Indian cricket team in Sri Lanka in 1997

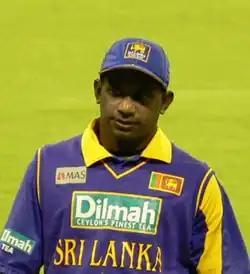
Sanath Jayasuriya made 340, the first triple century by a Sri Lankan batsman.

The Sri Lankan openers Sanath Jayasuriya and Marvan Atapattu went out on to the pitch later in the day. However, Atapattu was caught behind off the very first delivery of debutant Nilesh Kulkarni for 26. At the close of play on the second day, Sri Lanka were on 39/1, with Jayasuriya not out on 12 and Roshan Mahanama on the other end. The pair batted throughout the third day and took Sri Lanka to 322/1. Both had scored centuries, and their partnership was at 283 runs. Jayasuriya and Mahanama continued to bat throughout the fourth day as well, and added 265 more to their partnership, taking Sri Lanka to 587/1. Jayasuriya had scored the first triple century by a Sri Lankan batsman, and was followed by Mahanama with a double hundred. Jayasuriya was 50 runs short of the highest individual Test score (375 by Brian Lara). On the fifth day, a large crowd had gathered at the R. Premadasa Stadium, anticipating a new world record from Jayasuriya. 30,000 were allowed entry free of charge. However, Mahanama was out leg before wicket early in the day for 225 off the bowling of Anil Kumble, when the Sri Lankan score was at 615. Soon after that, Jayasuriya was caught on 340 by Ganguly at silly point off the bowling of Rajesh Chauhan. However, the scoring continued as captain Arjuna Ranatunga paired up with Aravinda de Silva and took the team to 790. When Ranatunga was dismissed for 86, debutant Mahela Jayawardene joined de Silva at the crease. They took their team's total past 903, Jayawardene scored 66 runs before being dismissed with the Sri Lankan total on 921. With the score on 924, de Silva was dismissed as well, and Romesh Kaluwitharana and Chaminda Vaas continued to bat for several more overs. They had taken the total to 952/6 before the innings was declared by the Sri Lankans.